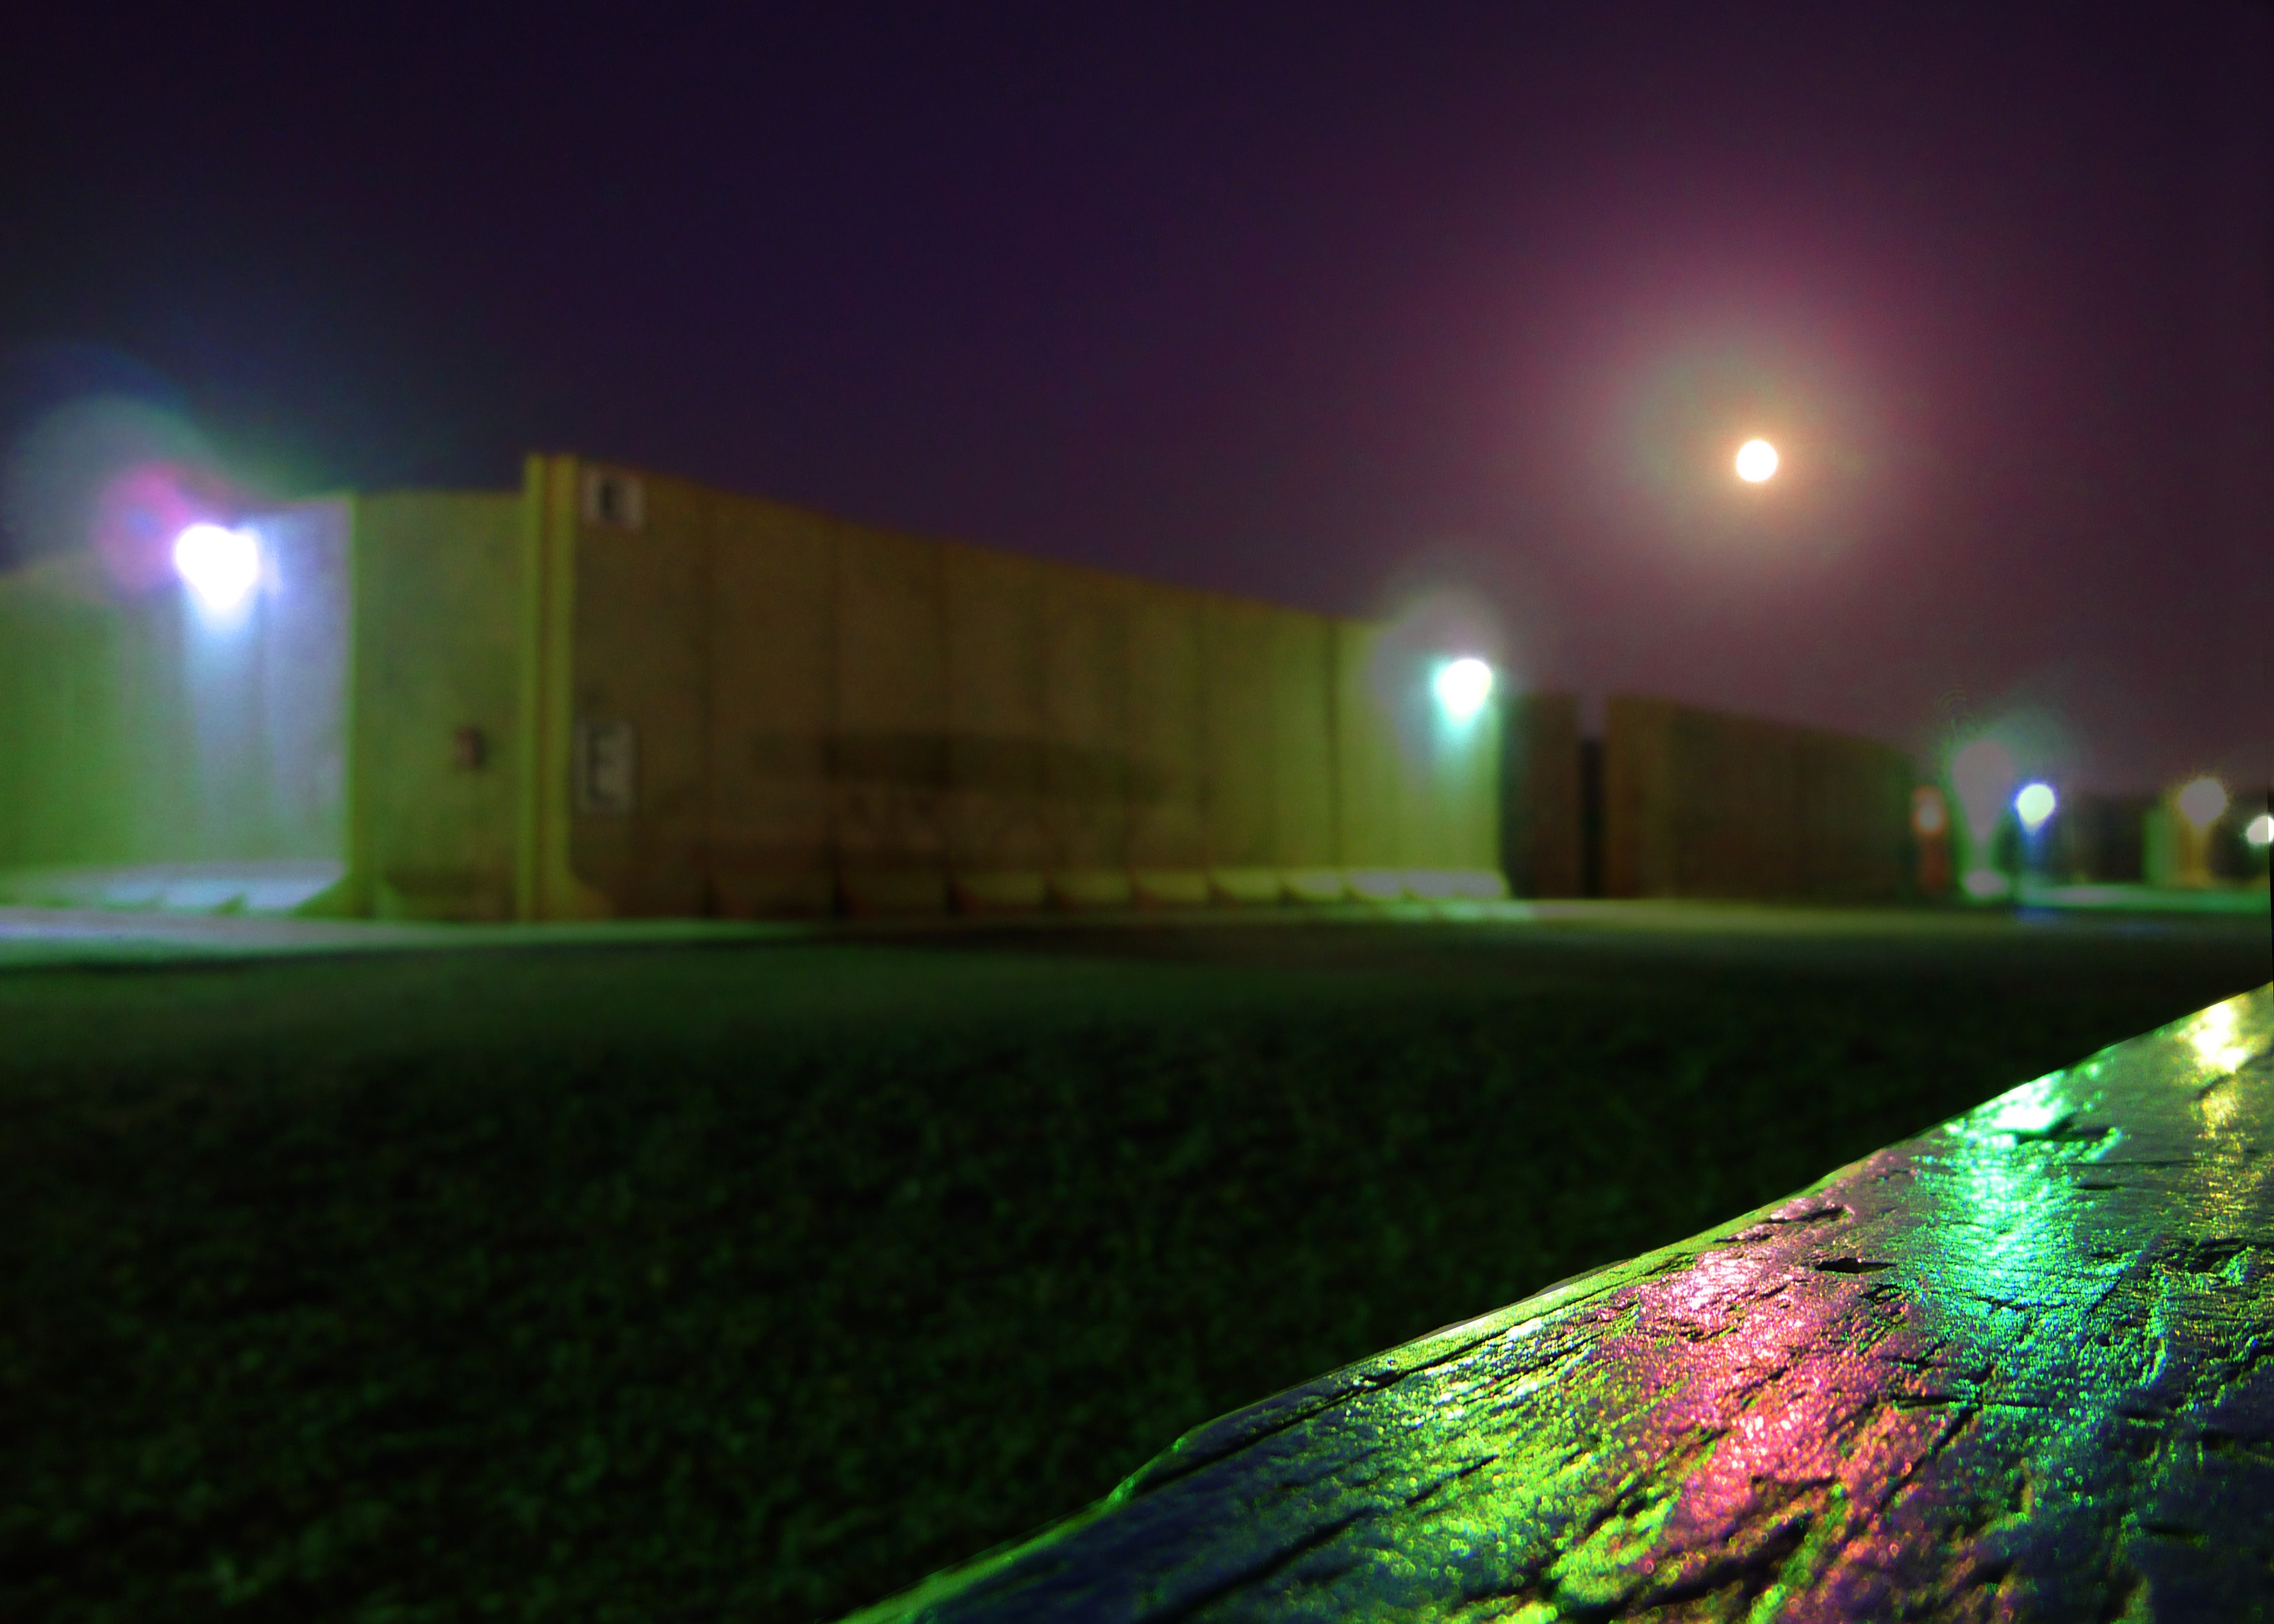
light, night, sunlight, atmosphere, green, reflection, color, darkness, street light, lighting, aurora, stadium, iraq, jointbasebalad, atmosphere of earth